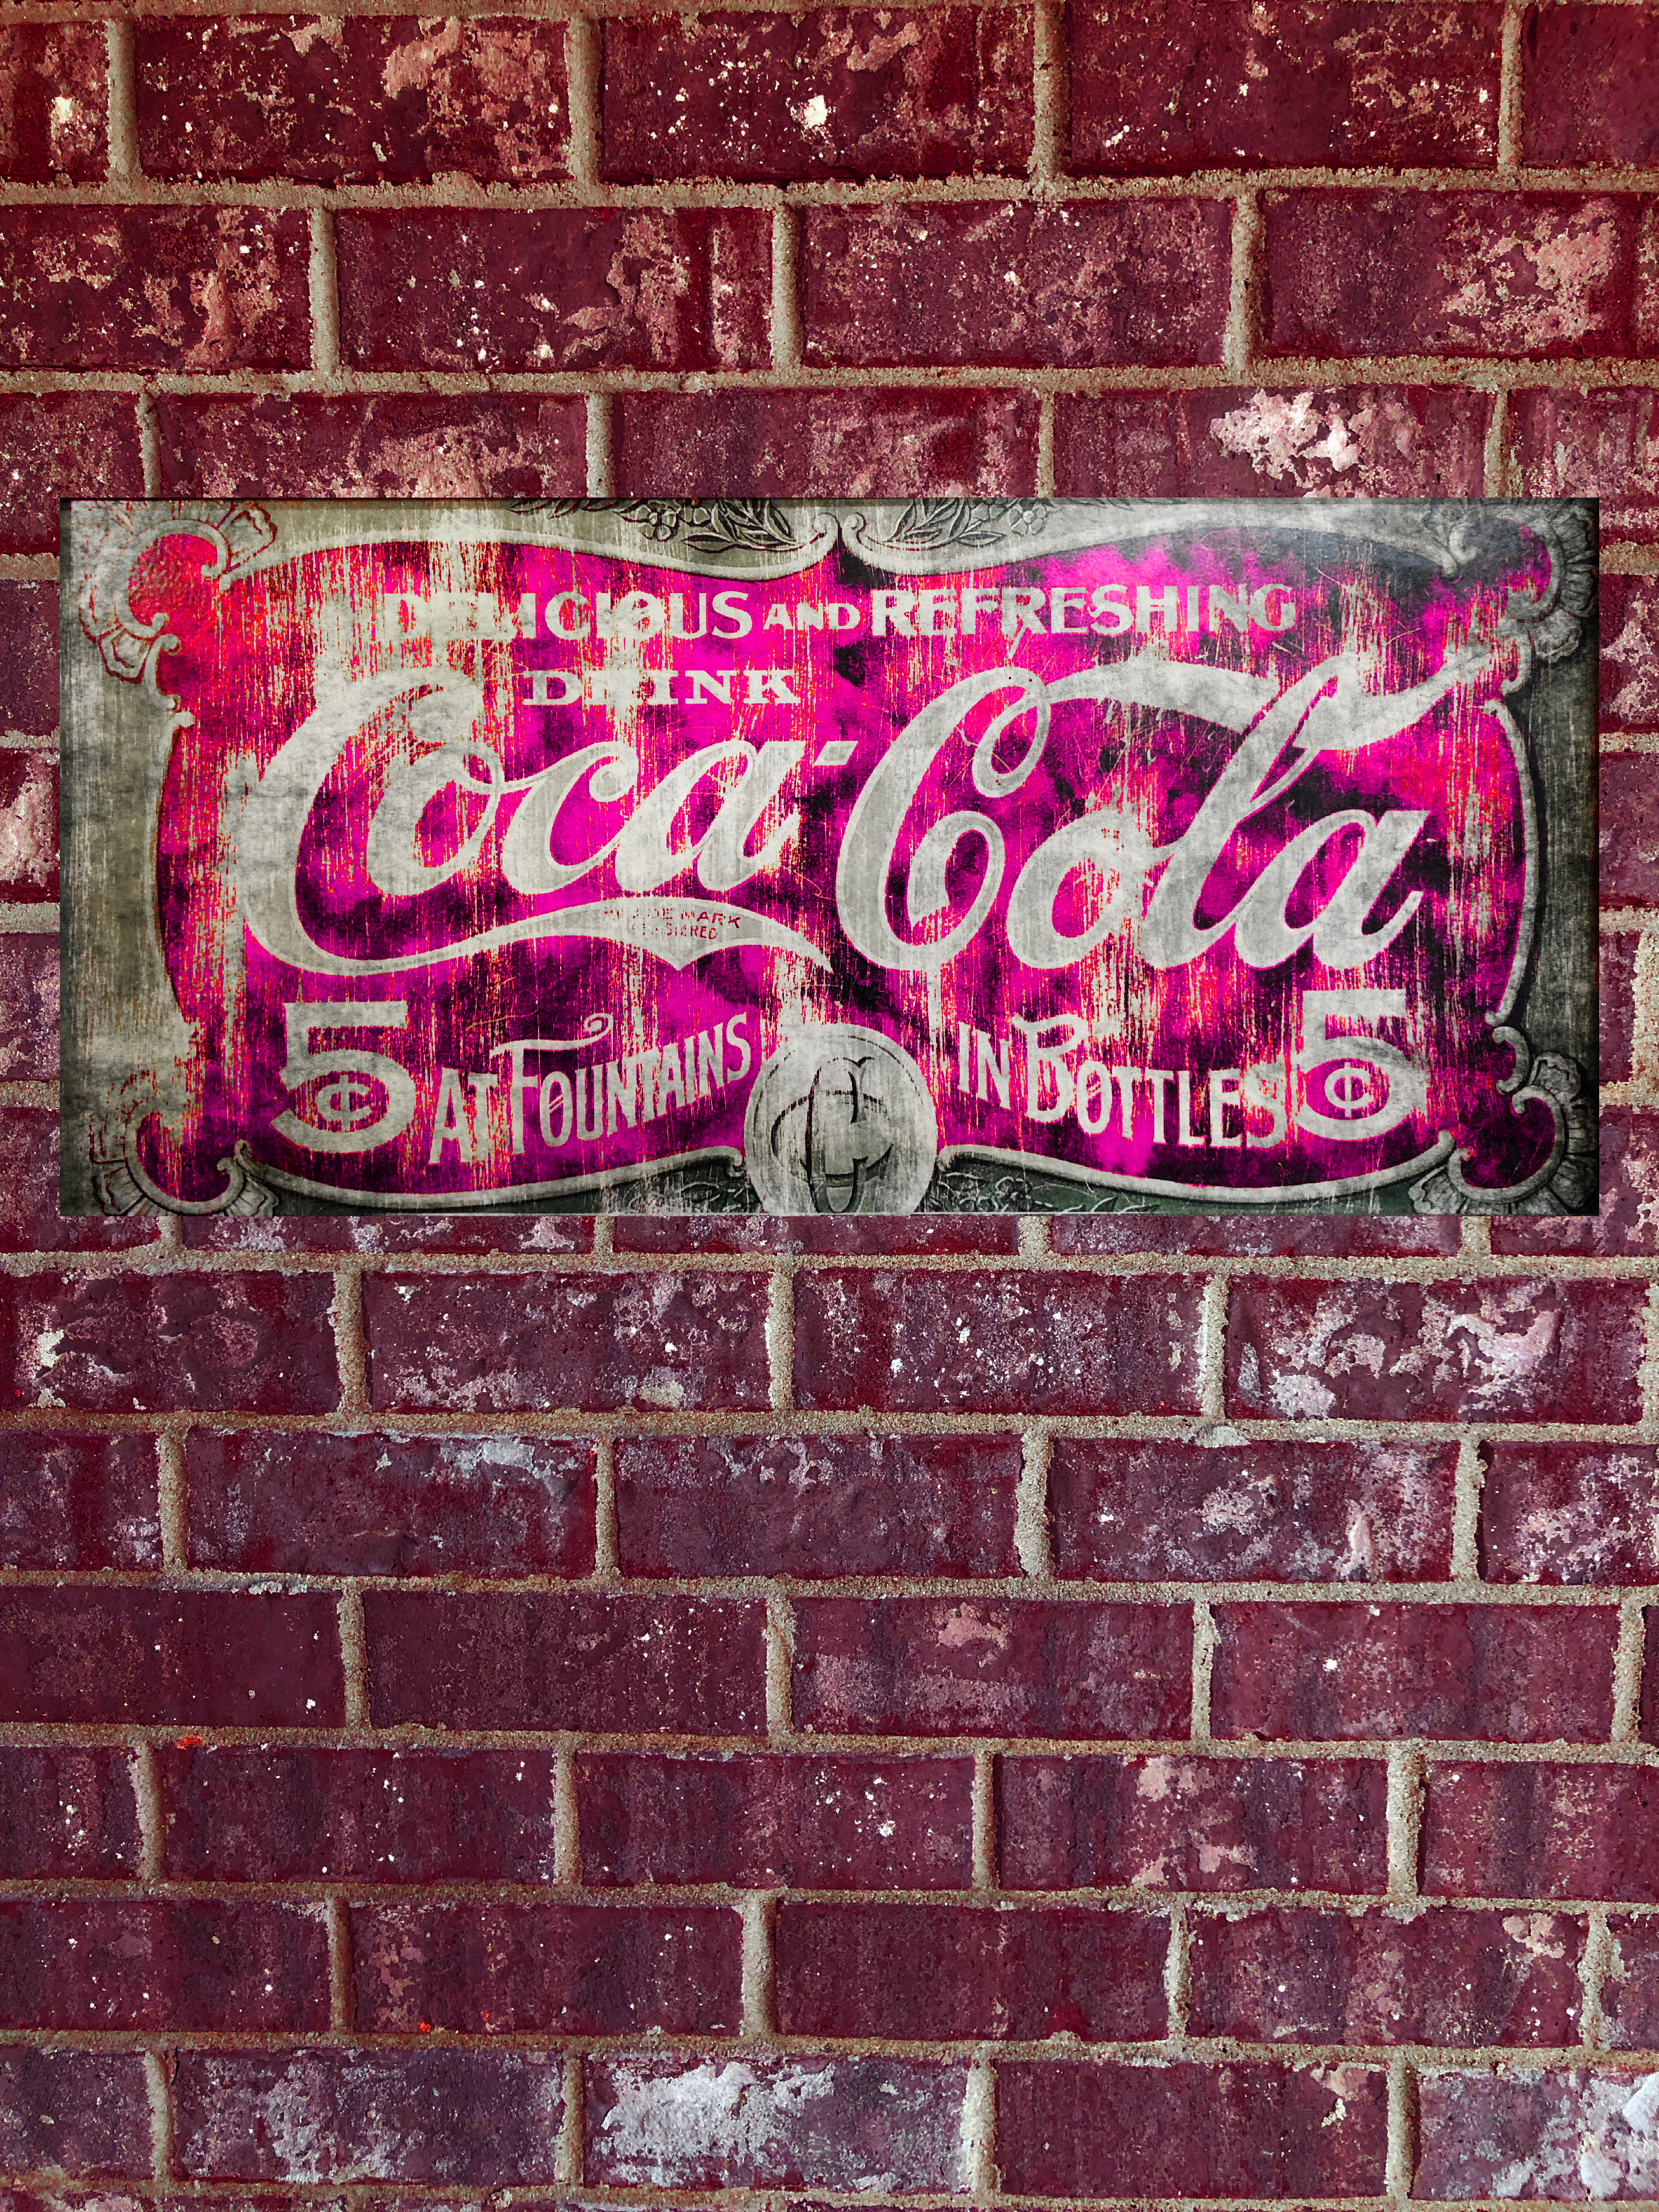
natural, text, brick, pink, wall, font, graffiti, brickwork, street art, art, magenta, visual arts